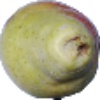
Label: Pear Williams 1